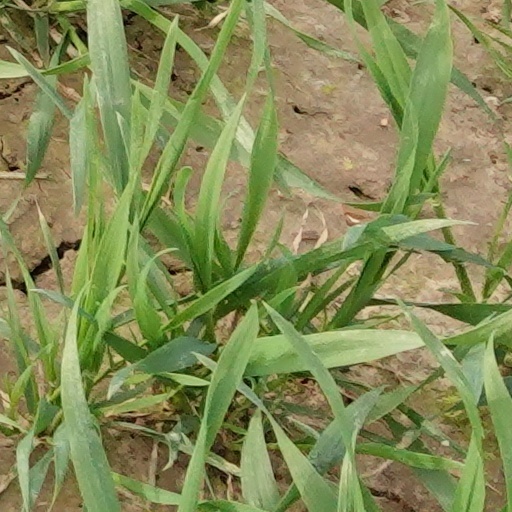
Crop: wheat